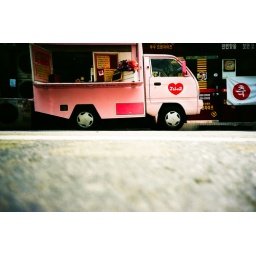
A little pink truck selling flowers in Seoul.